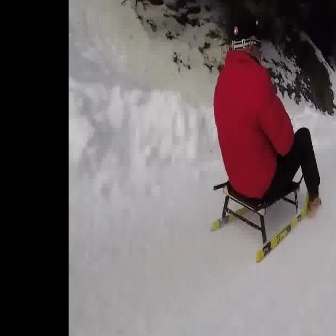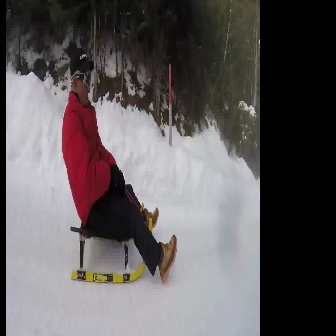
  Please identify the target specified by the bounding box [209,159,311,261] in the first image and locate it in the second image. Return the coordinates in [x_min,y_min,x_max,y_max] format.
Answer: [70,201,152,283]